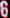
Number: 6